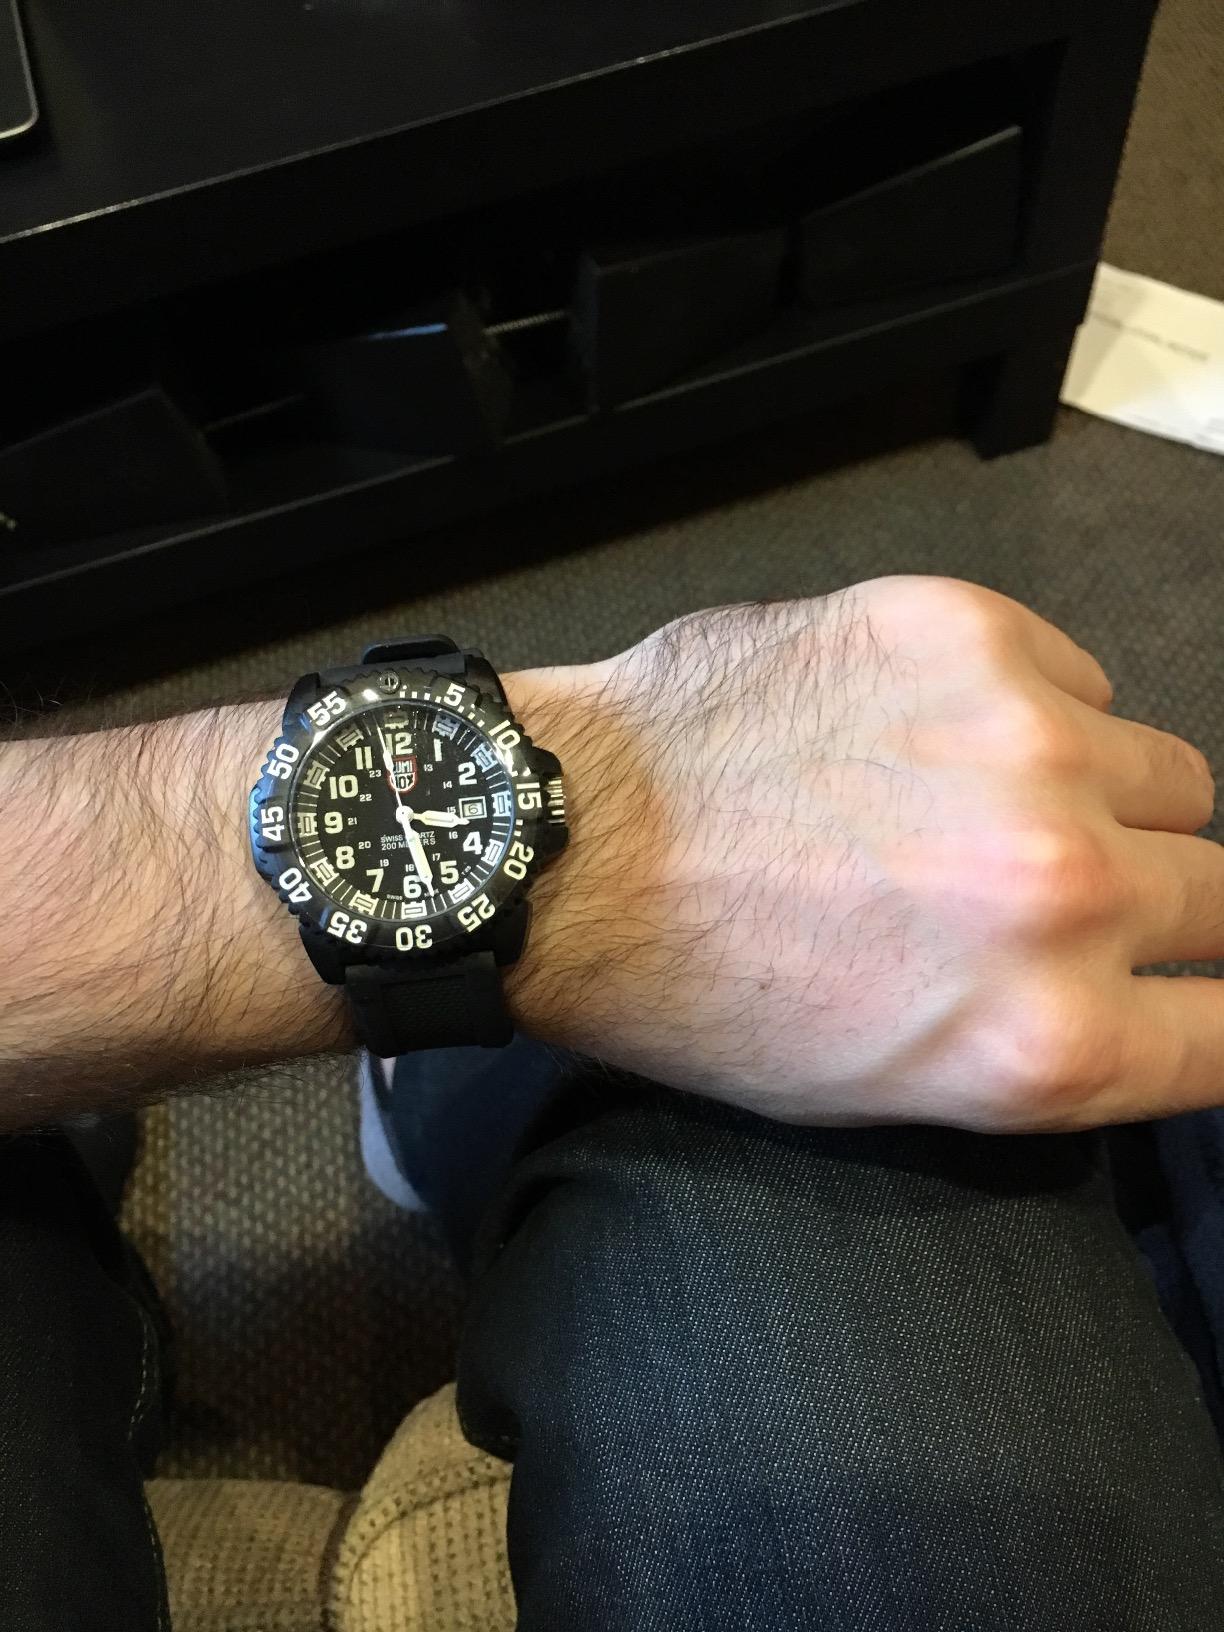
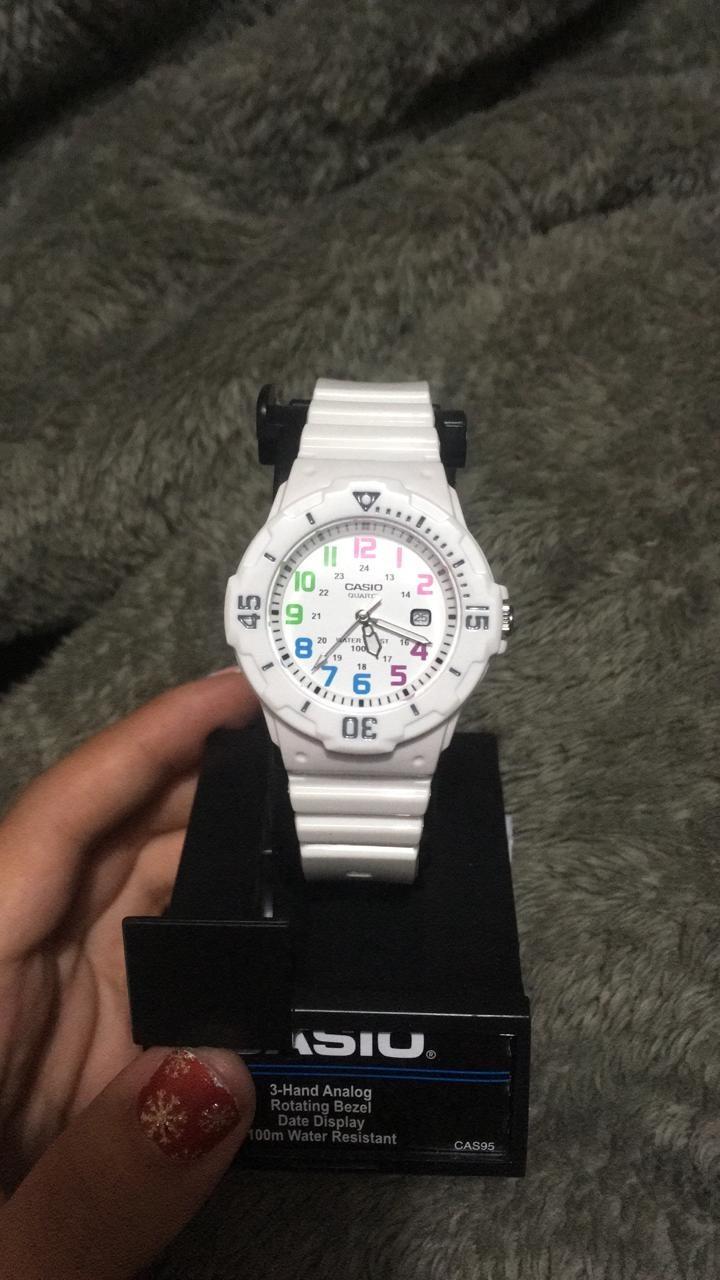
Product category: accessories_watch
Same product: no